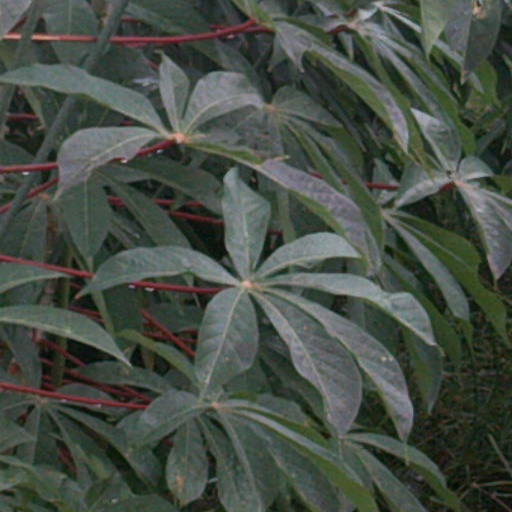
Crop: cassava